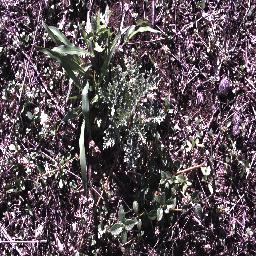
Label: parthenium